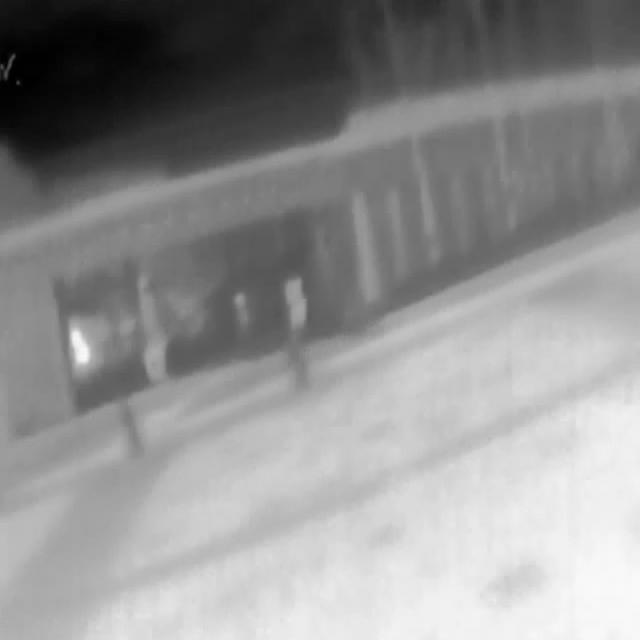
Detected objects:
label: person